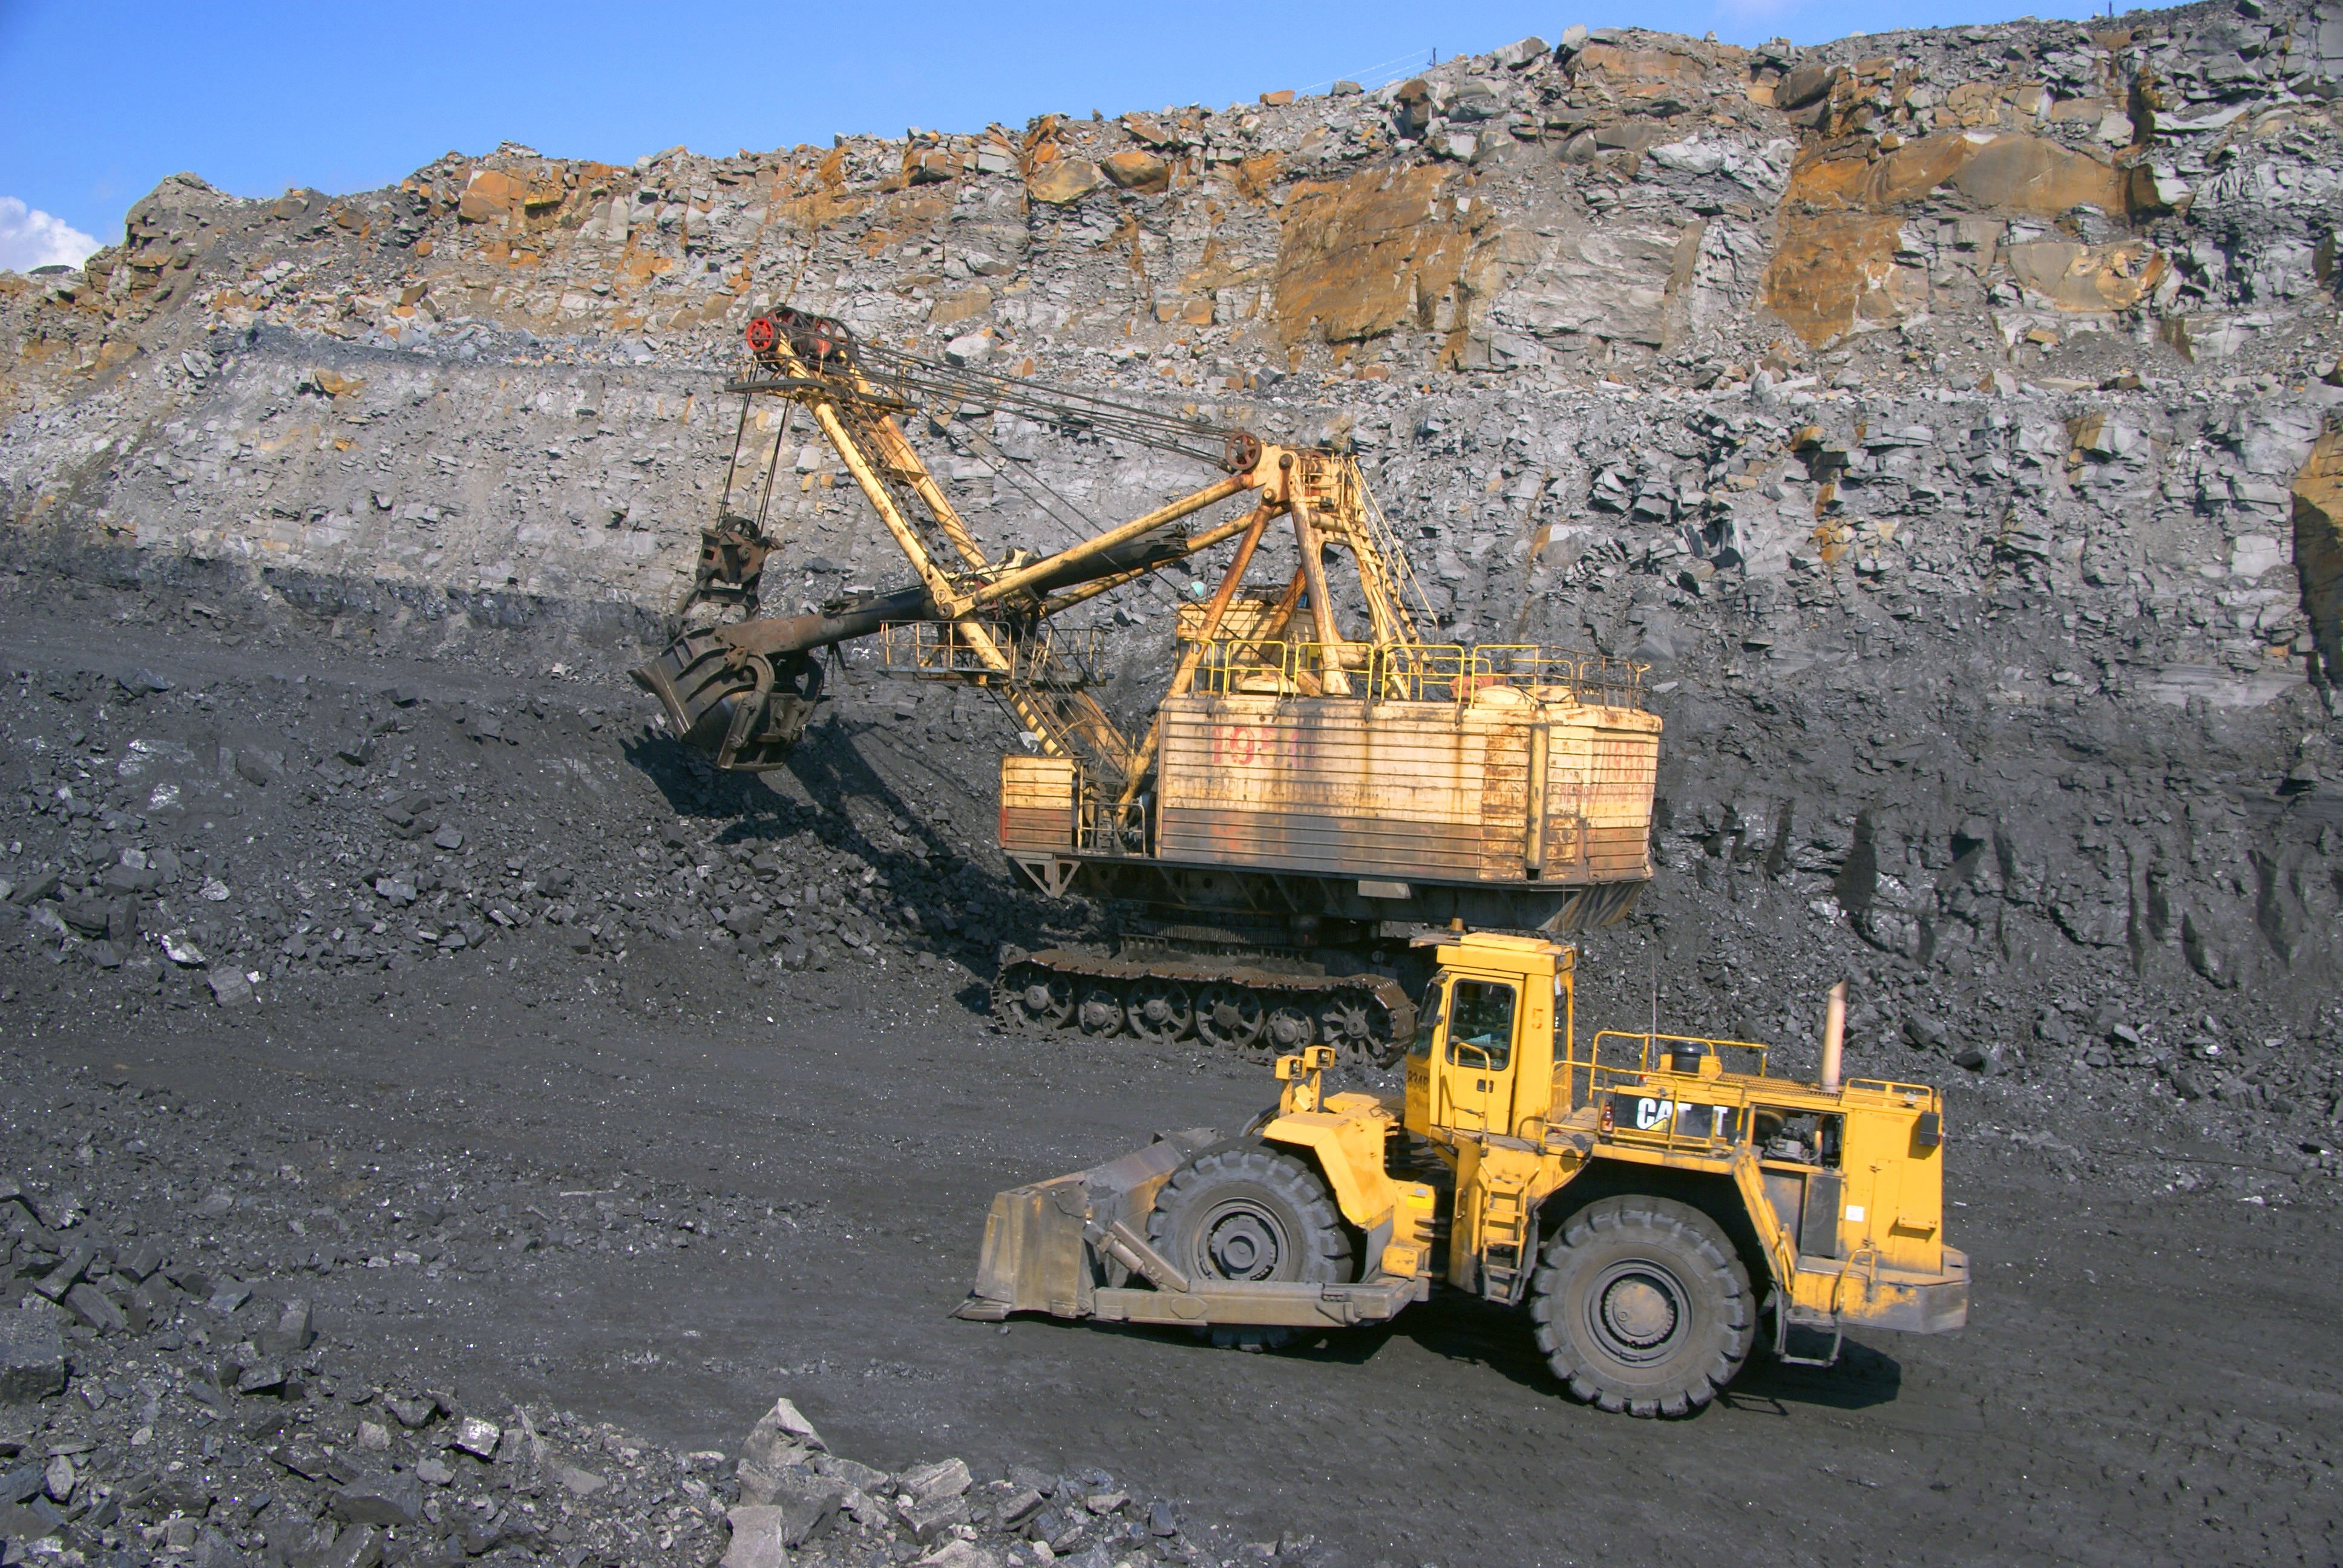
work, asphalt, transport, construction, vehicle, industry, material, bulldozer, minerals, russia, excavator, coal, quarry, mining, siberia, coal mining, construction equipment, gigantic proportions, coal mountain